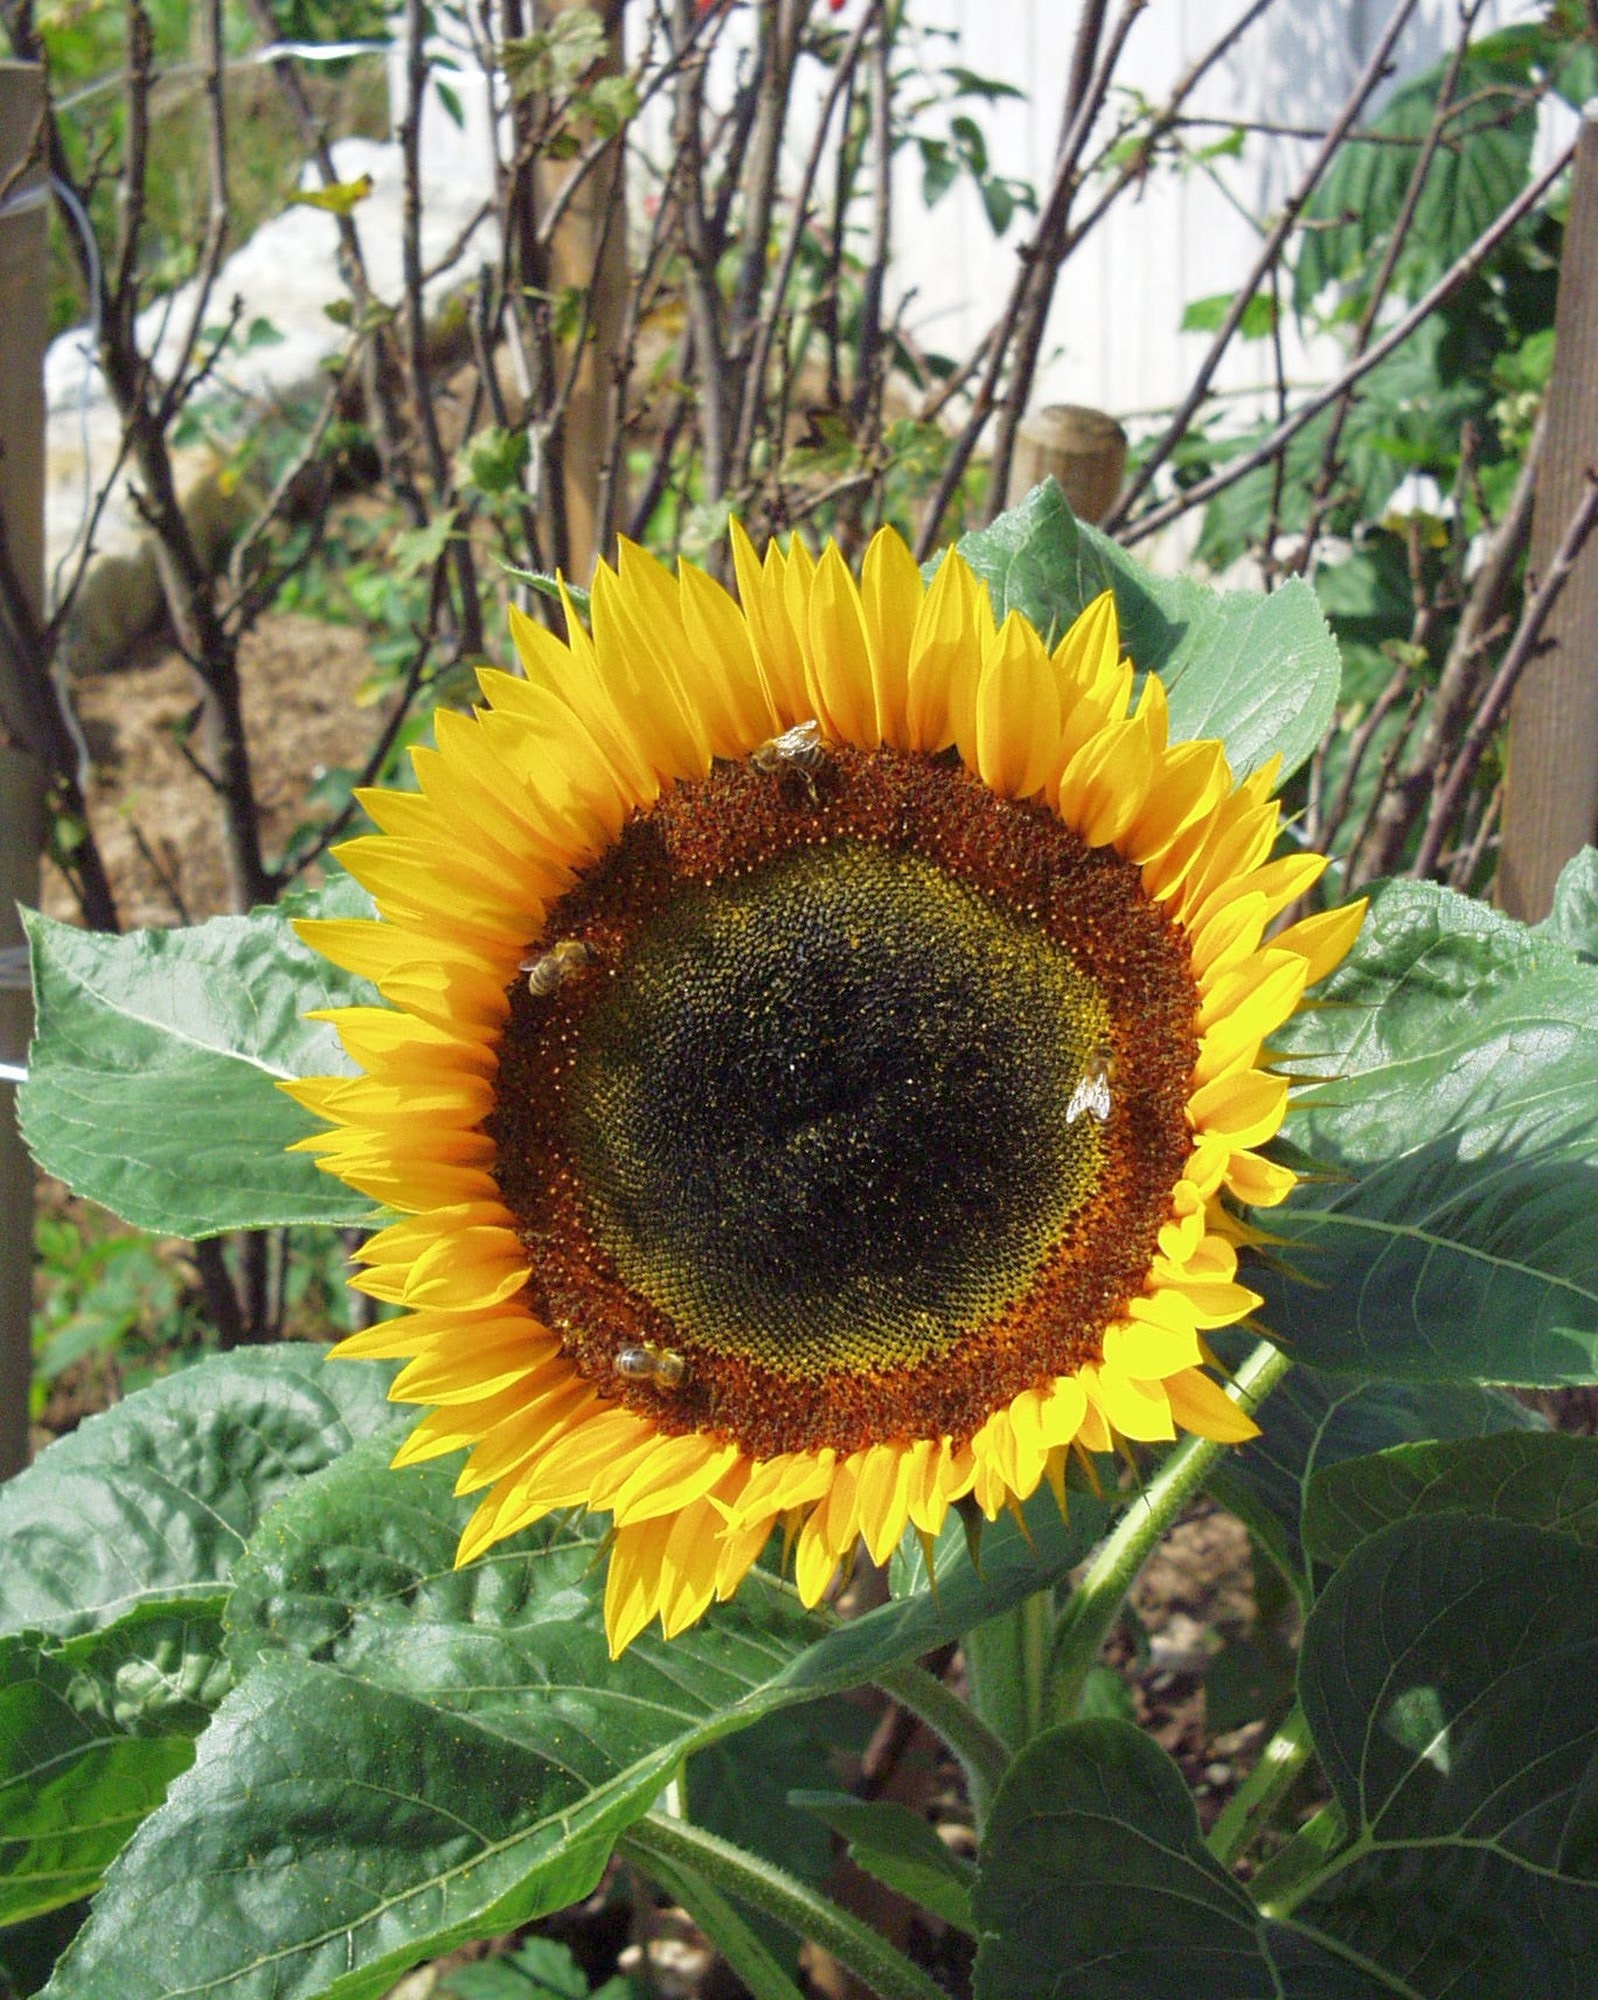
blossom, plant, field, flower, bloom, produce, botany, yellow, garden, flora, sunflower, sun flower, vegetarian food, flowering plant, daisy family, asterales, sunflower seed, annual plant, land plant